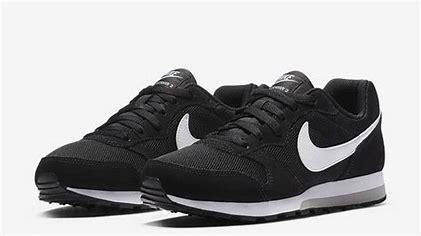
Brand: Nike
Model: MD Runner 2